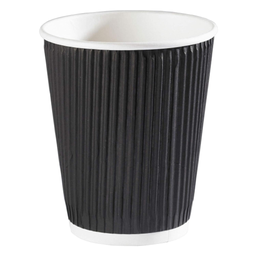
Label: paper